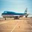
Label: airplane